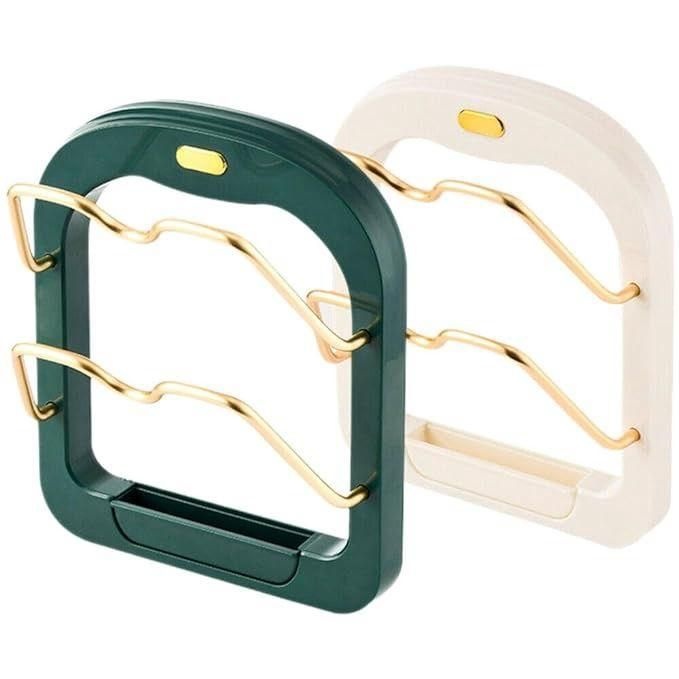
Kitchen Pot Cover Rack
Product Name: Kitchen Pot Cover Rack Package Contains: Pack of 1 Combo: Pack of 1 LBH: 29*27*7 Centimeters Weight: 432 kg Pot lid organizer rack can be installed on countertop wall, cabinet door, keep your kitchen organized.
Brand: hinxwc-f1
Category: Home & Garden > Kitchen & Dining > Kitchen Tools & Utensils > Kitchen Organizers > Pot Racks